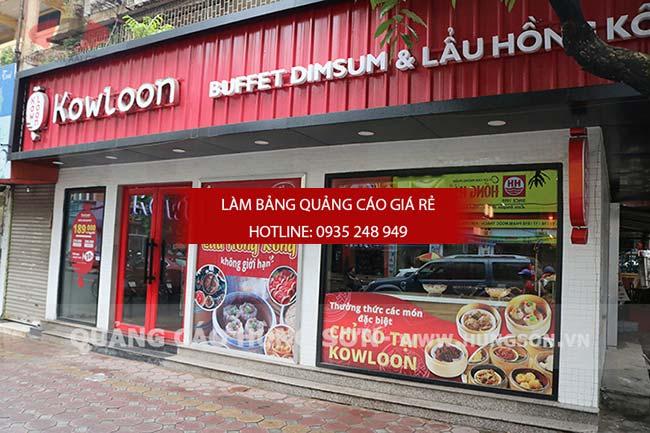
có một cửa hàng ăn uống xuất hiện ở trên con phố